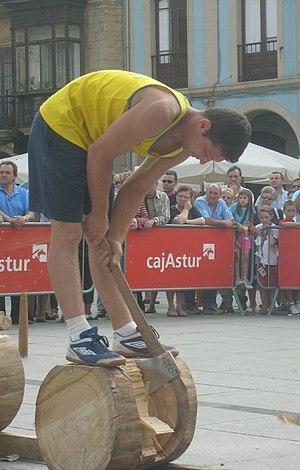
Le Trontza est un jeu de la force basque qui consiste à couper des troncs le plus vite possible. C'est une activité traditionnelle de l'exploitation du bois, de la construction et des tâches domestiques au Pays basque. Ce jeu est une forme de bûcheronnage sportif comme il en existe d'autres dans plusieurs zones boisées d'Europe, d'Amérique du Nord et d'Australie. Des tournois traditionnels sont organisés à travers le Pays basque entre villages proches basés sur les tâches des bûcherons.